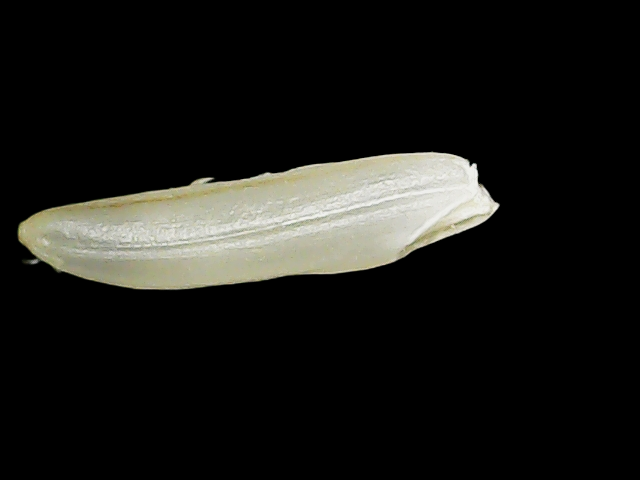
Rice variety: Binadhan25